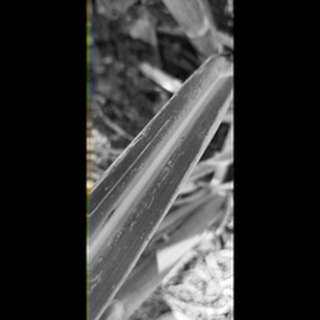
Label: sugarcane_rust